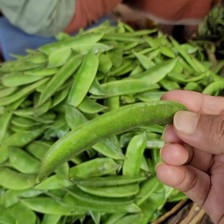
Label: others